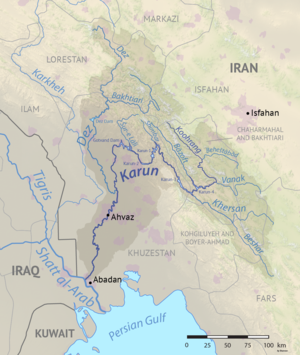
Le Karoun est un fleuve iranien de 725 km de long se jetant dans l'Arvandroud. Très abondant, le Karoun est la seule rivière en partie navigable d'Iran. Elle draine les eaux d'une importante portion de la partie centrale des monts Zagros de l'Iran occidental.